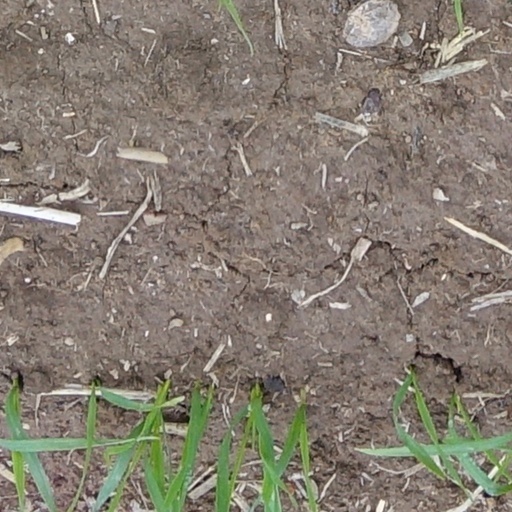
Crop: wheat